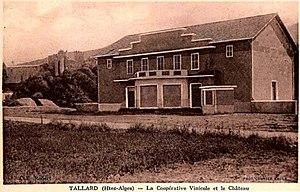
Cave coopérative vinicole de Tallard
Le hautes-alpes, appelé vin de pays des Hautes-Alpes jusqu'en 2009, est un vin français d'indication géographique protégée départementale qui a vocation à labelliser, après dégustation, les vins de ce département qui ne peuvent postuler à une appellation d'origine.